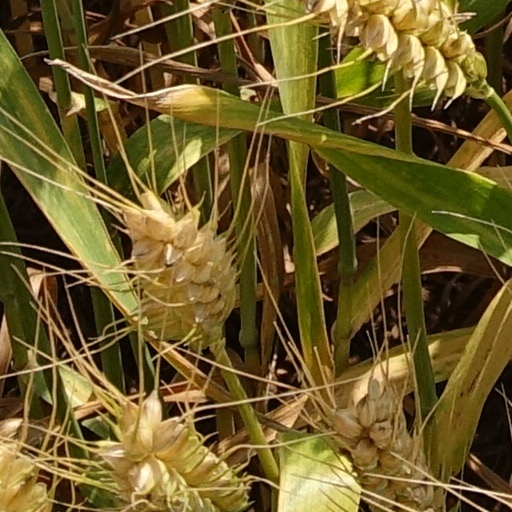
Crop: wheat